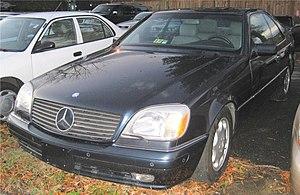
La Mercedes est un véhicule Grand Tourisme de luxe produit de 1991 à 1999.